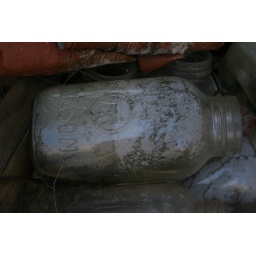
clarence newton road - near blowing rock - january 1 2009